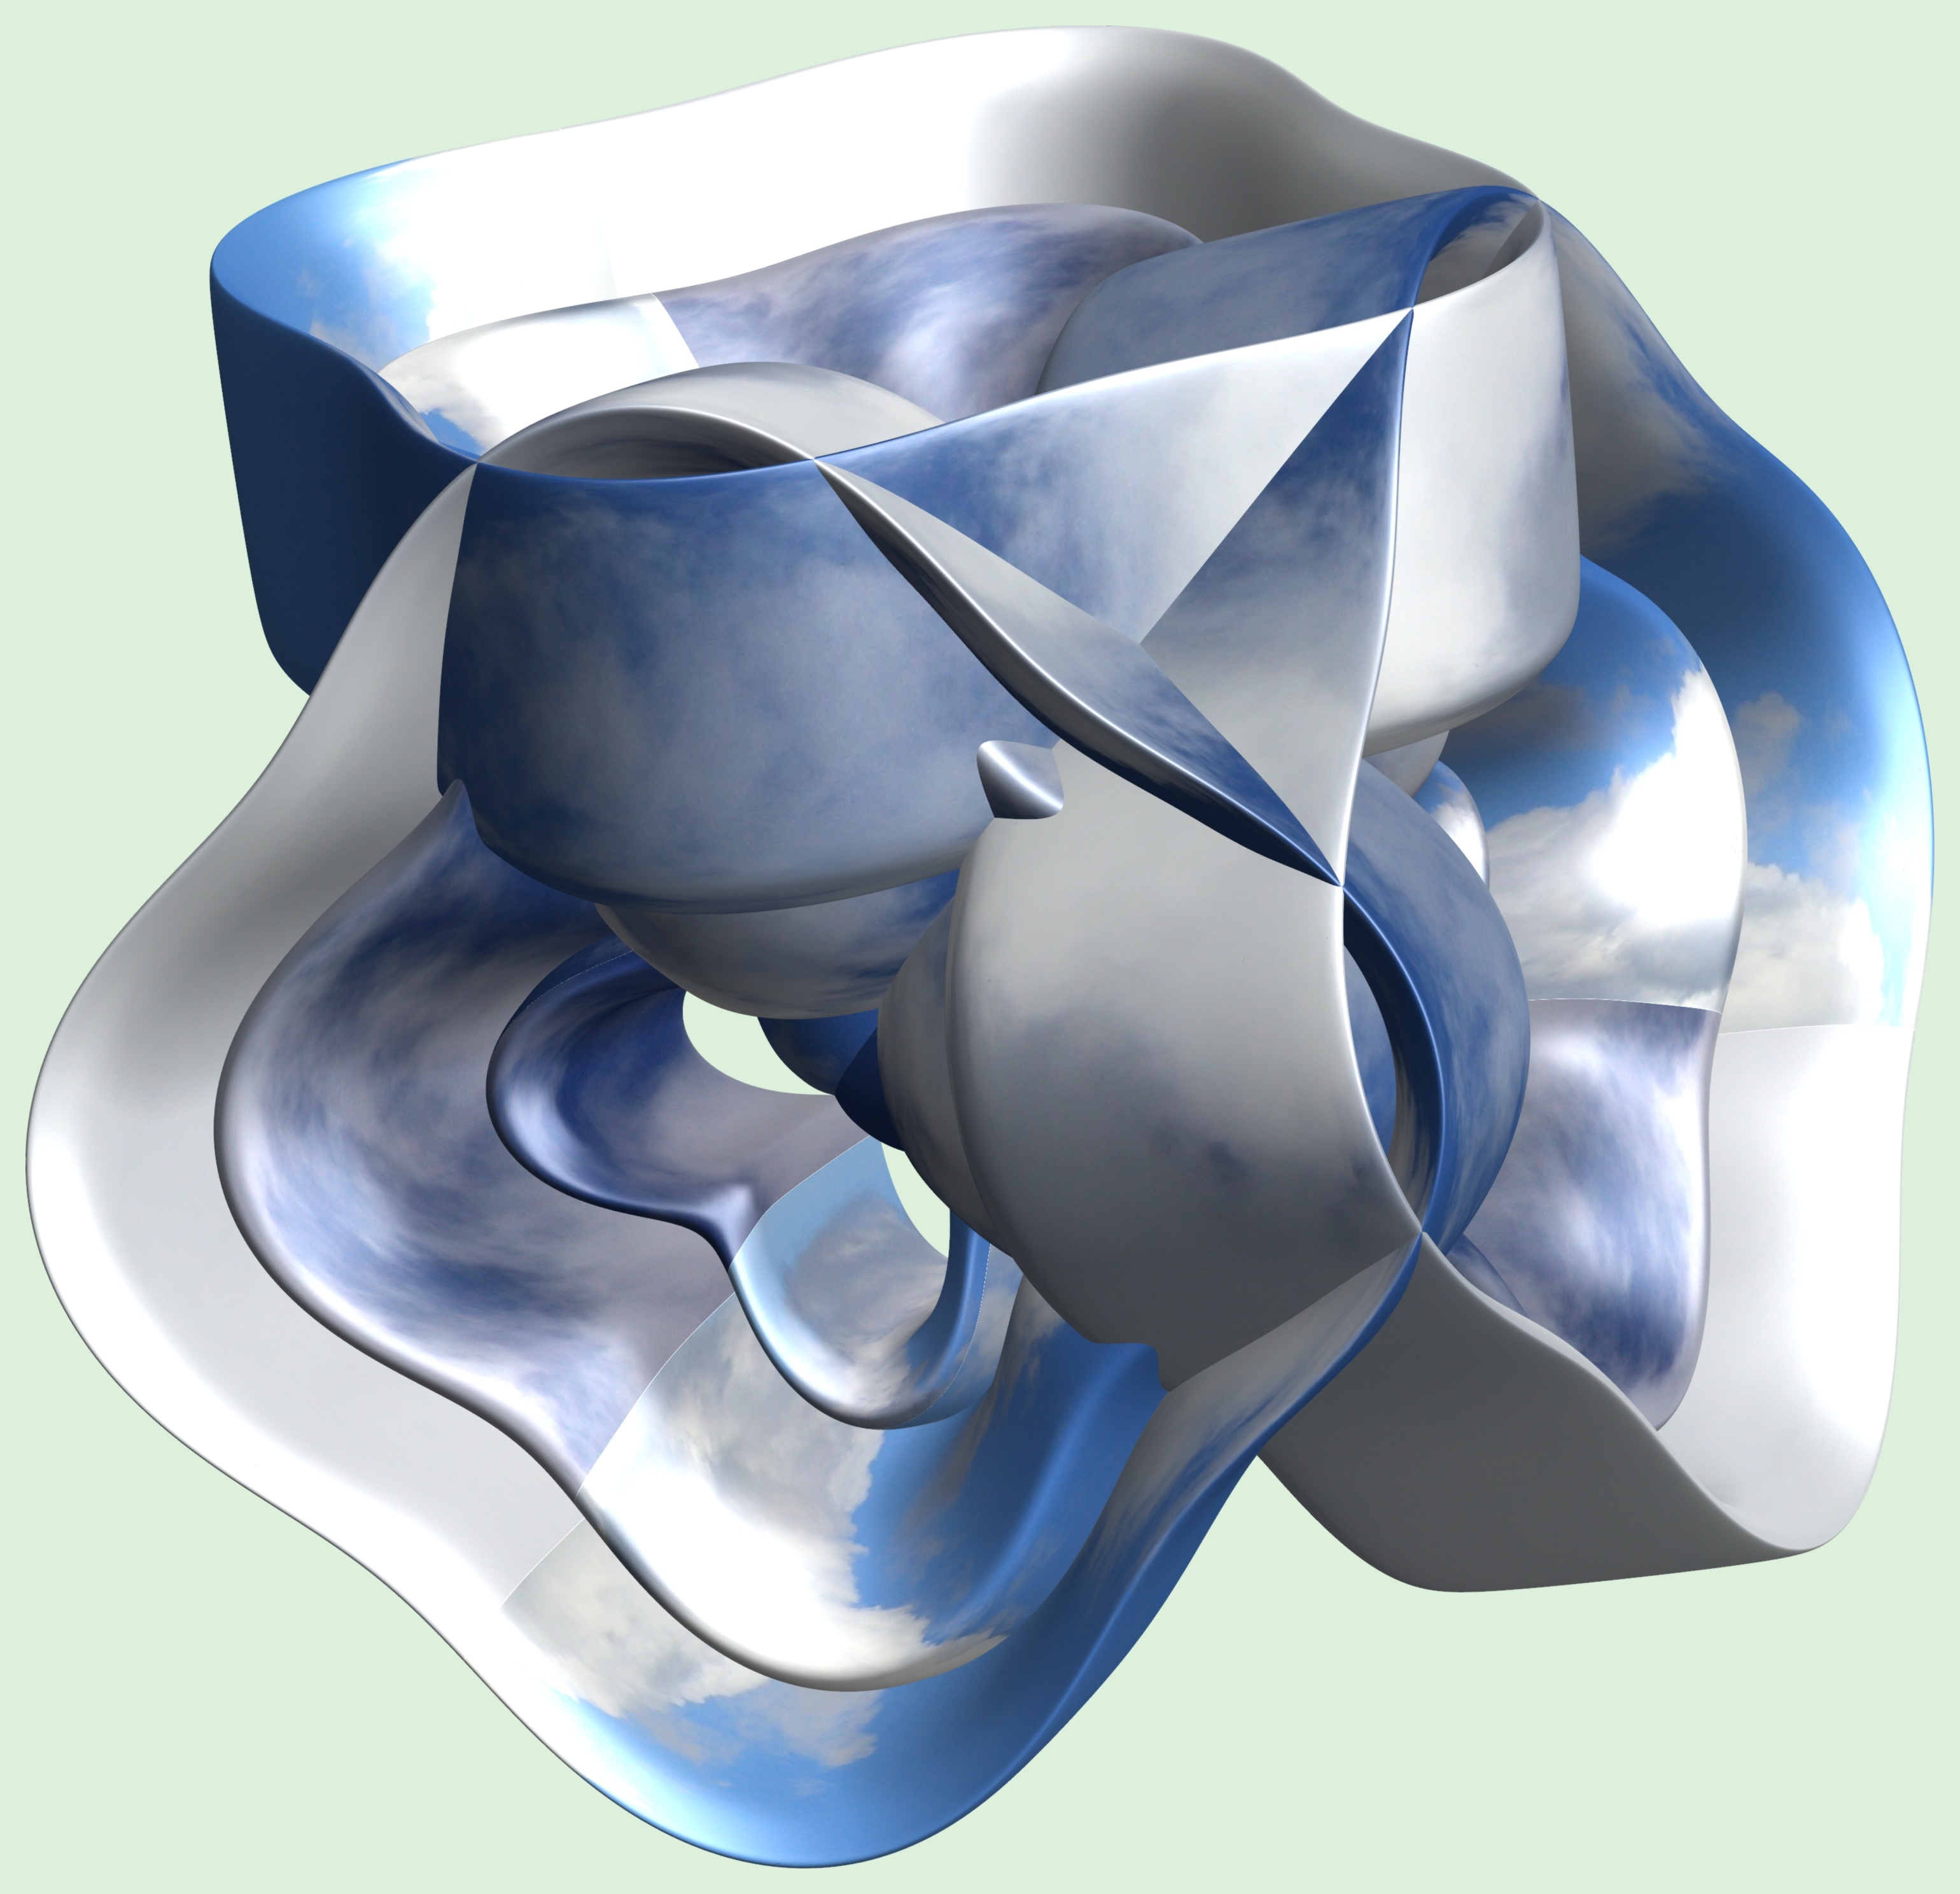
structure, texture, petal, pattern, blue, product, art, illustration, design, symmetry, 3d, graphic, organ, torus, mathematica, cg, parametricplot3d, code, program, algorithm, mapping, dishware, cobalt blue